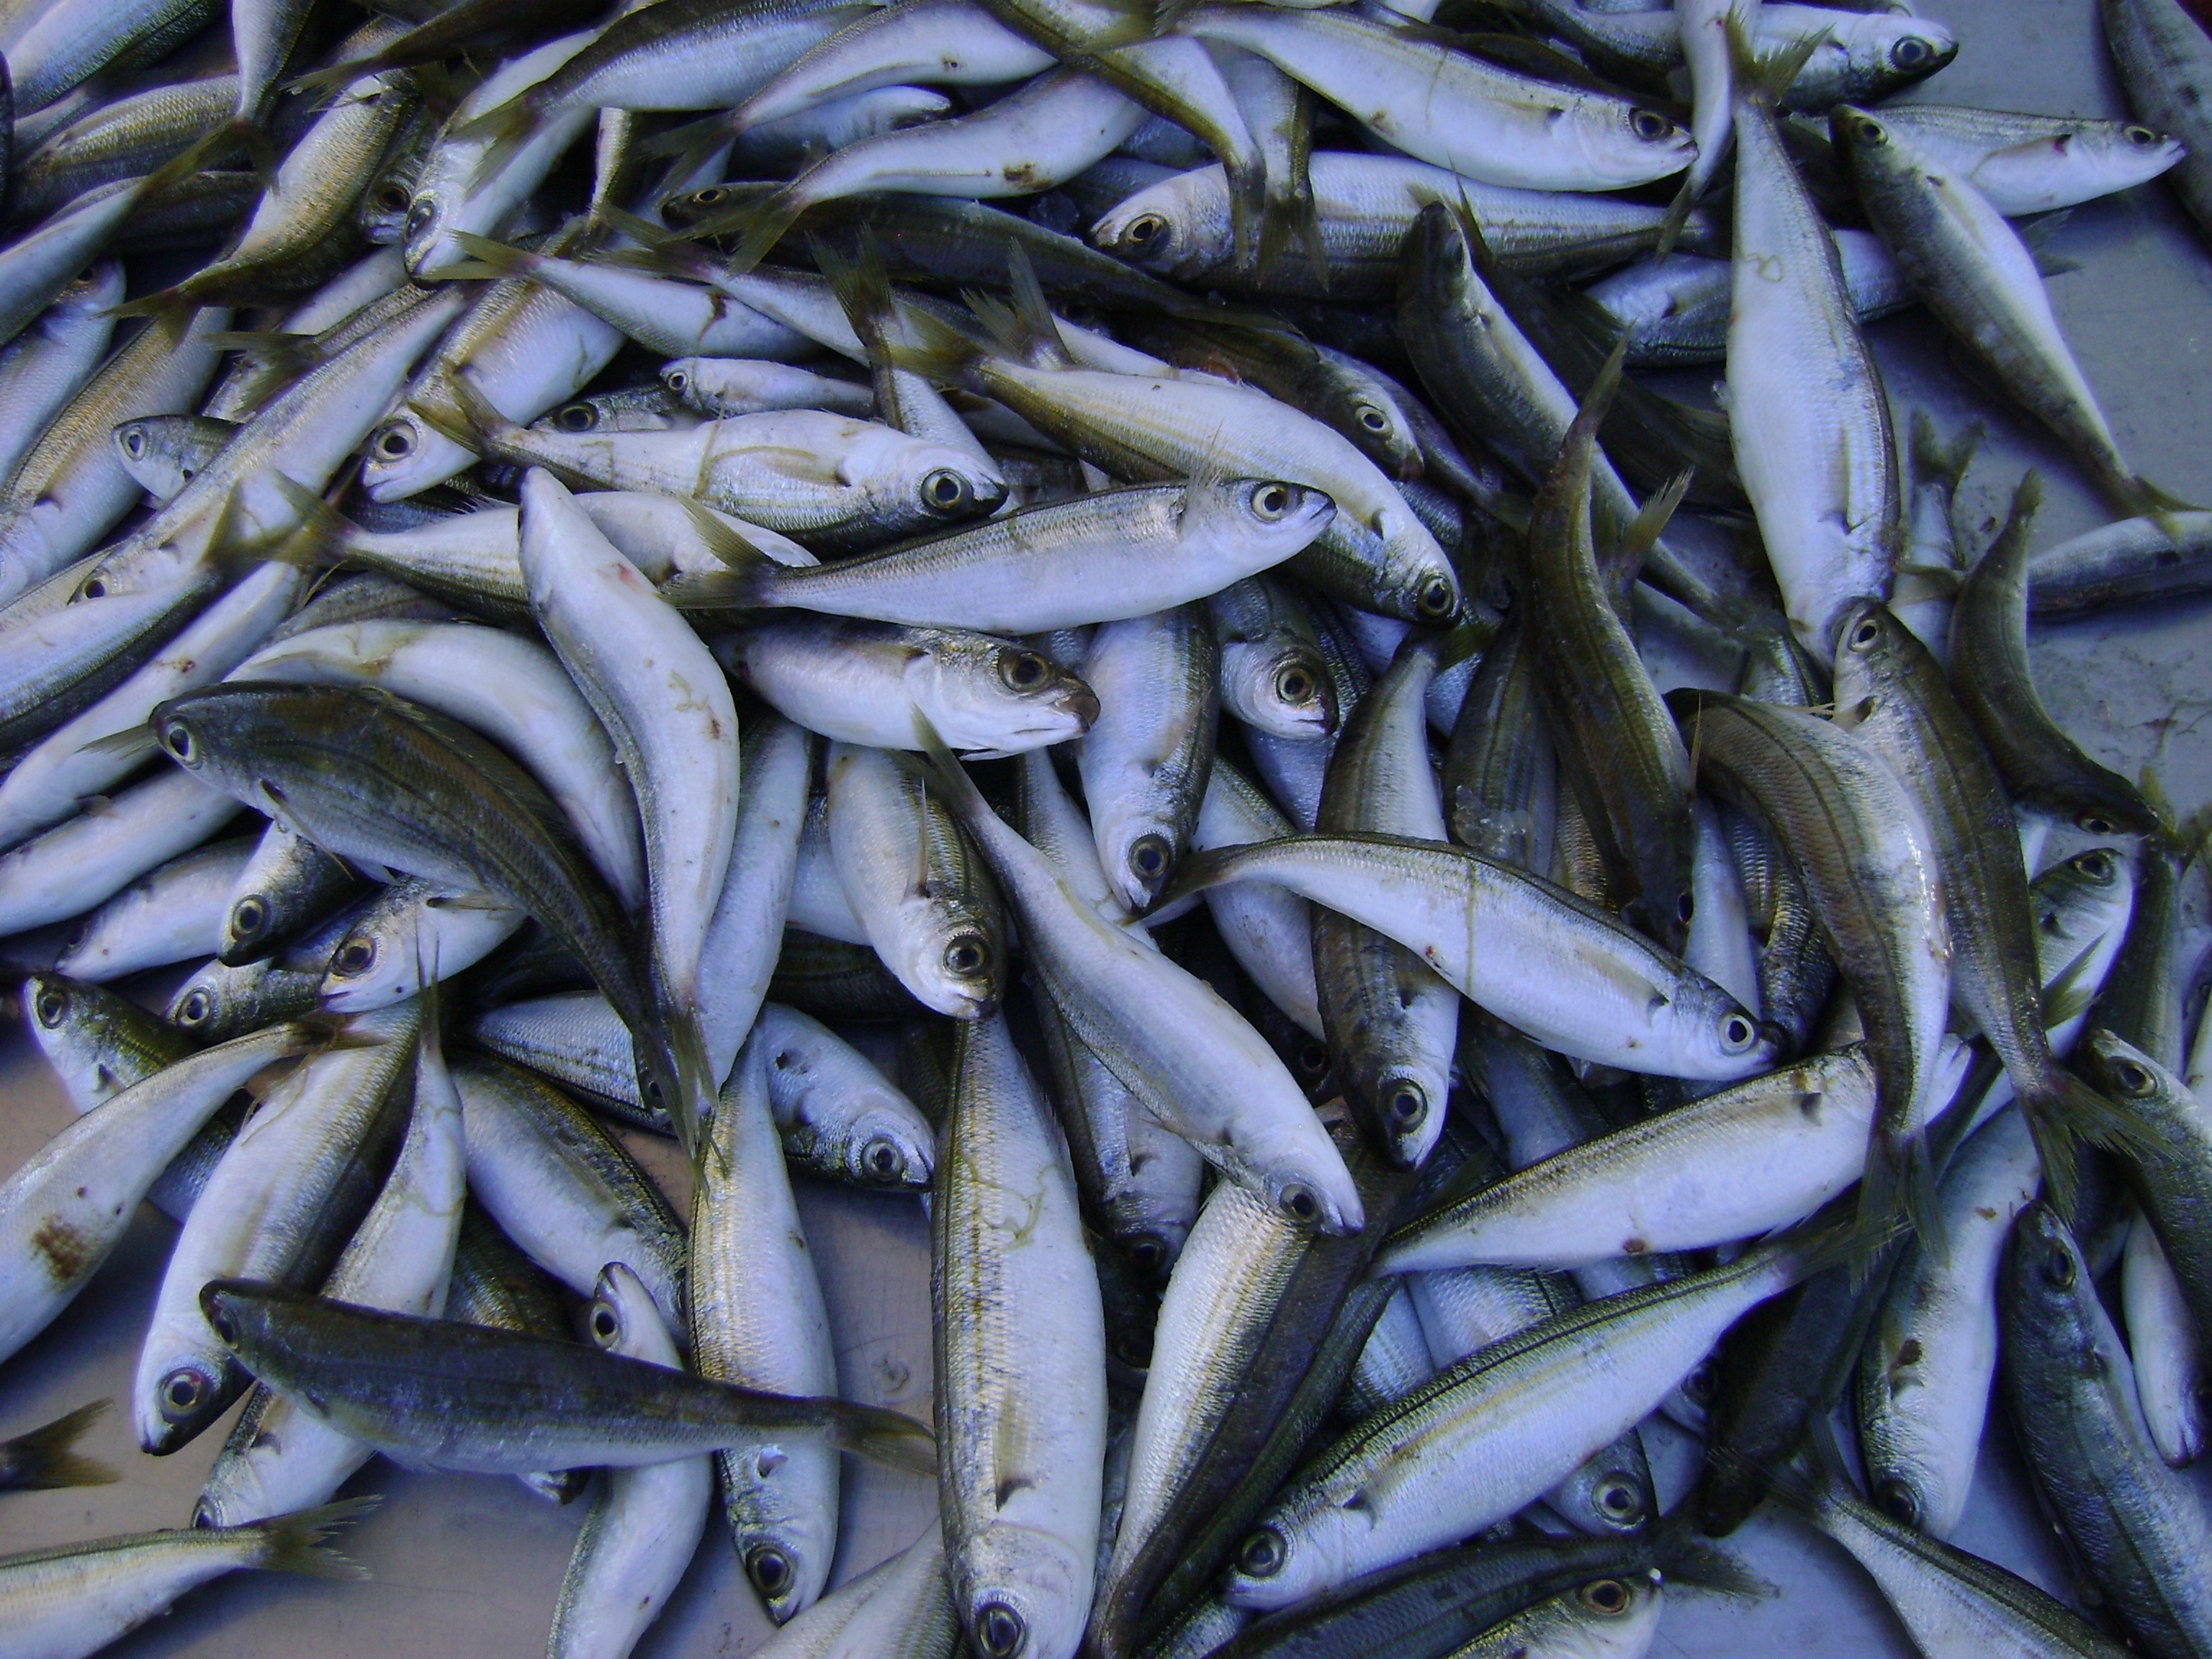
sea, ocean, fishing, seafood, fresh, aquatic, fish, sardine, marine, milkfish, herring, mackerel, anchovy, animal source foods, forage fish, oily fish, herring family, anchovy food